Andranik Teymourian

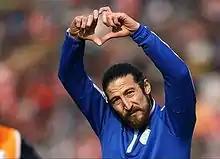
Teymourian playing for Esteghlal in Tehran derby

It was confirmed in mid-July 2011 that Teymourian had signed a contract with Tehran and IPL club Esteghlal. He made his debut for club against Sepahan. On 9 November 2011, he was named as one of the ten finalists for the Asian Player of the Year. He won the Hazfi Cup in his first season.